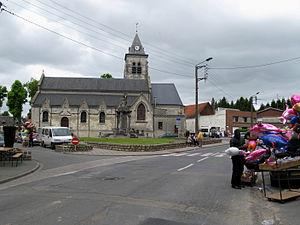
Villers-Outréaux est une commune française située dans le département du Nord en région Hauts-de-France. Ses habitants s'appellent les Villersois. L'activité principale de la commune est la broderie, introduite au XIXᵉ siècle, et dont Villers-Outréaux est devenue la capitale nationale.